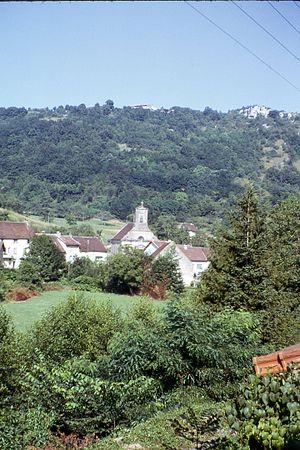
vue d'ensemble du village
Gizia est une commune française située dans le département du Jura en région Bourgogne-Franche-Comté.